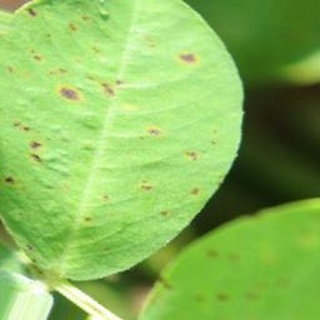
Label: groundnut_early_leaf_spot